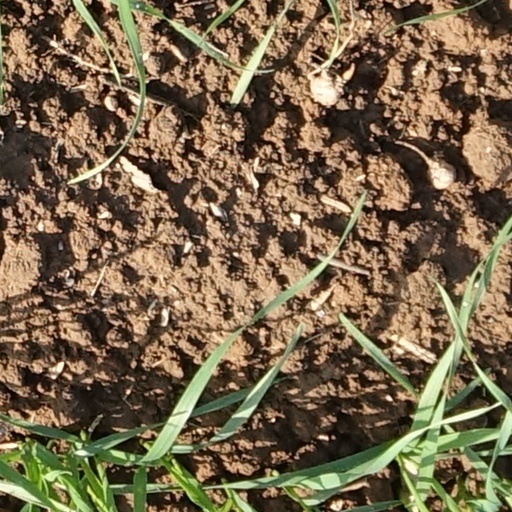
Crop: wheat